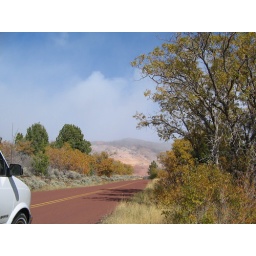
red road in southern utah